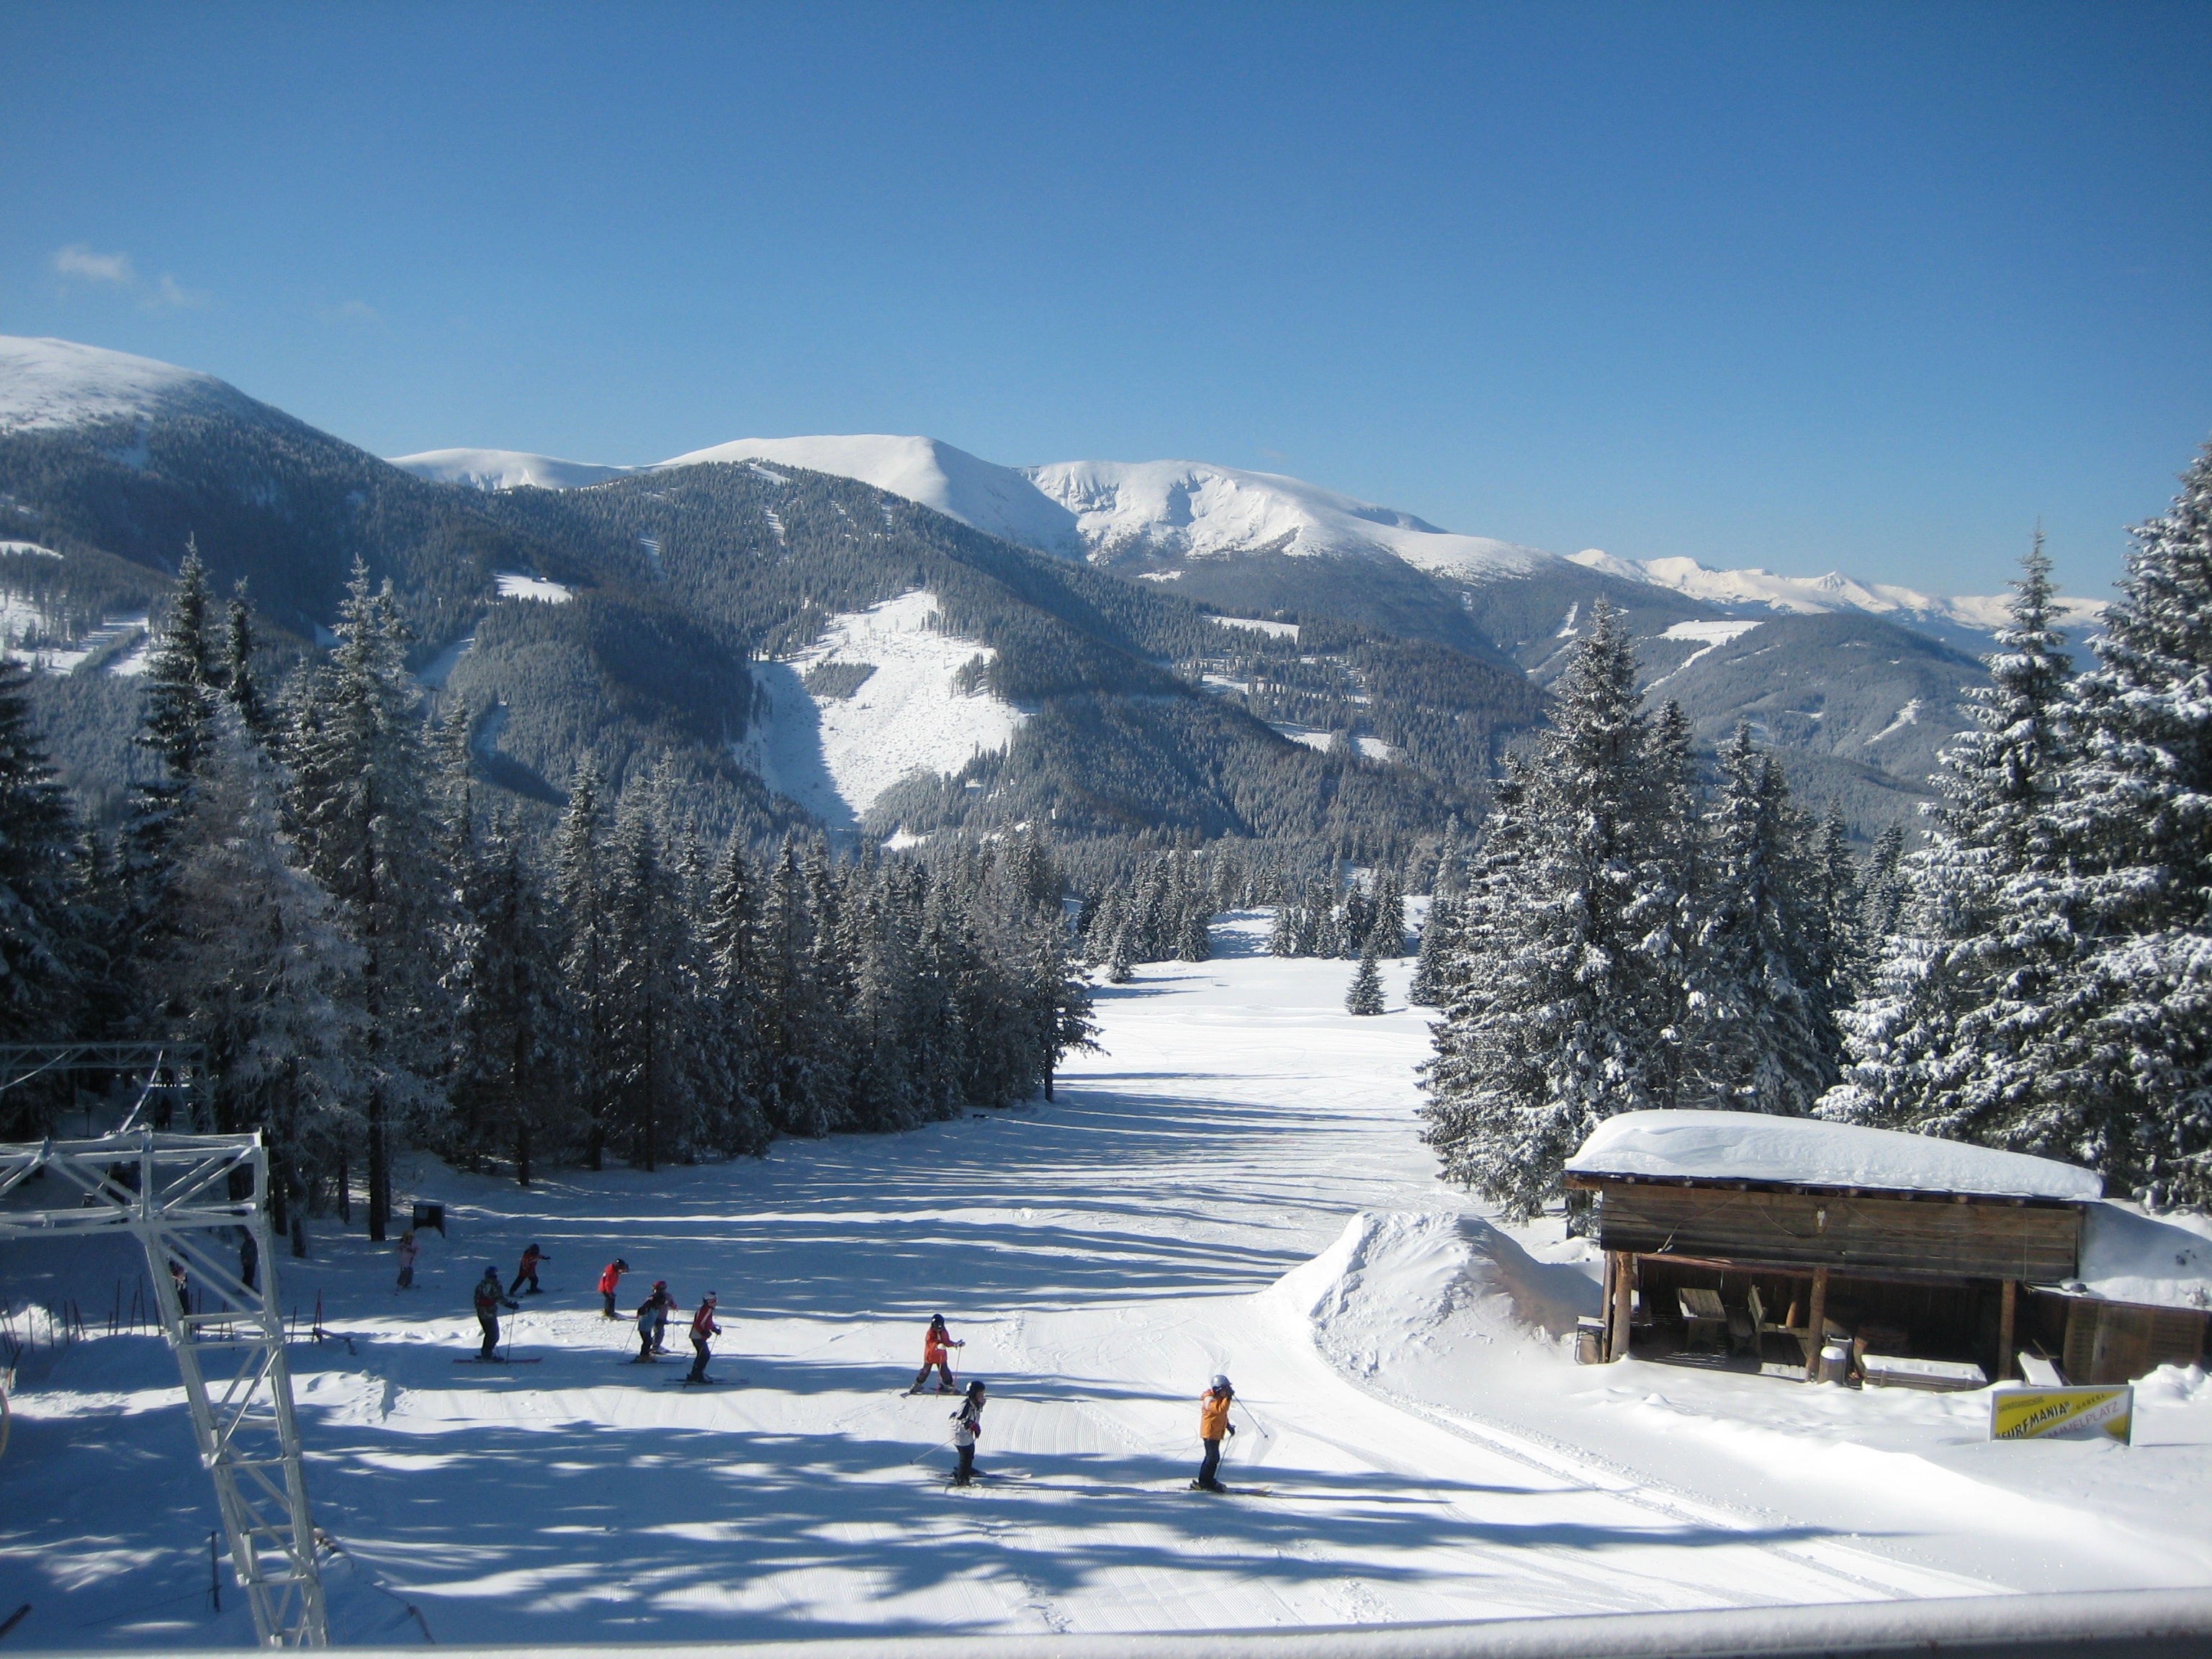
forest, mountain, snow, winter, white, frost, mountain range, weather, skiing, season, winter sport, resort, mountains, alps, piste, snow landscape, nordic skiing, mountainous landforms, geological phenomenon